James C. McLaughlin

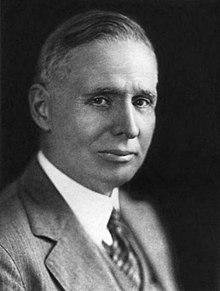
Frontispiece of 1933's "James C. McLaughlin, Late a Representative"

James Campbell McLaughlin (January 26, 1858 – November 29, 1932) was a politician from the U.S. state of Michigan.